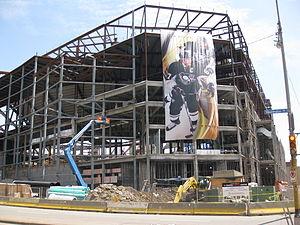
Les Penguins de Pittsburgh — littéralement les manchots de Pittsburgh — sont une franchise professionnelle de hockey sur glace des États-Unis. Ils évoluent dans le championnat principal de hockey de l'Amérique du Nord : la Ligue nationale de hockey. Ils font partie de l'association de l'Est et de la division Métropolitaine. Les Penguins existent depuis l’expansion de la Ligue nationale de hockey en 1967.